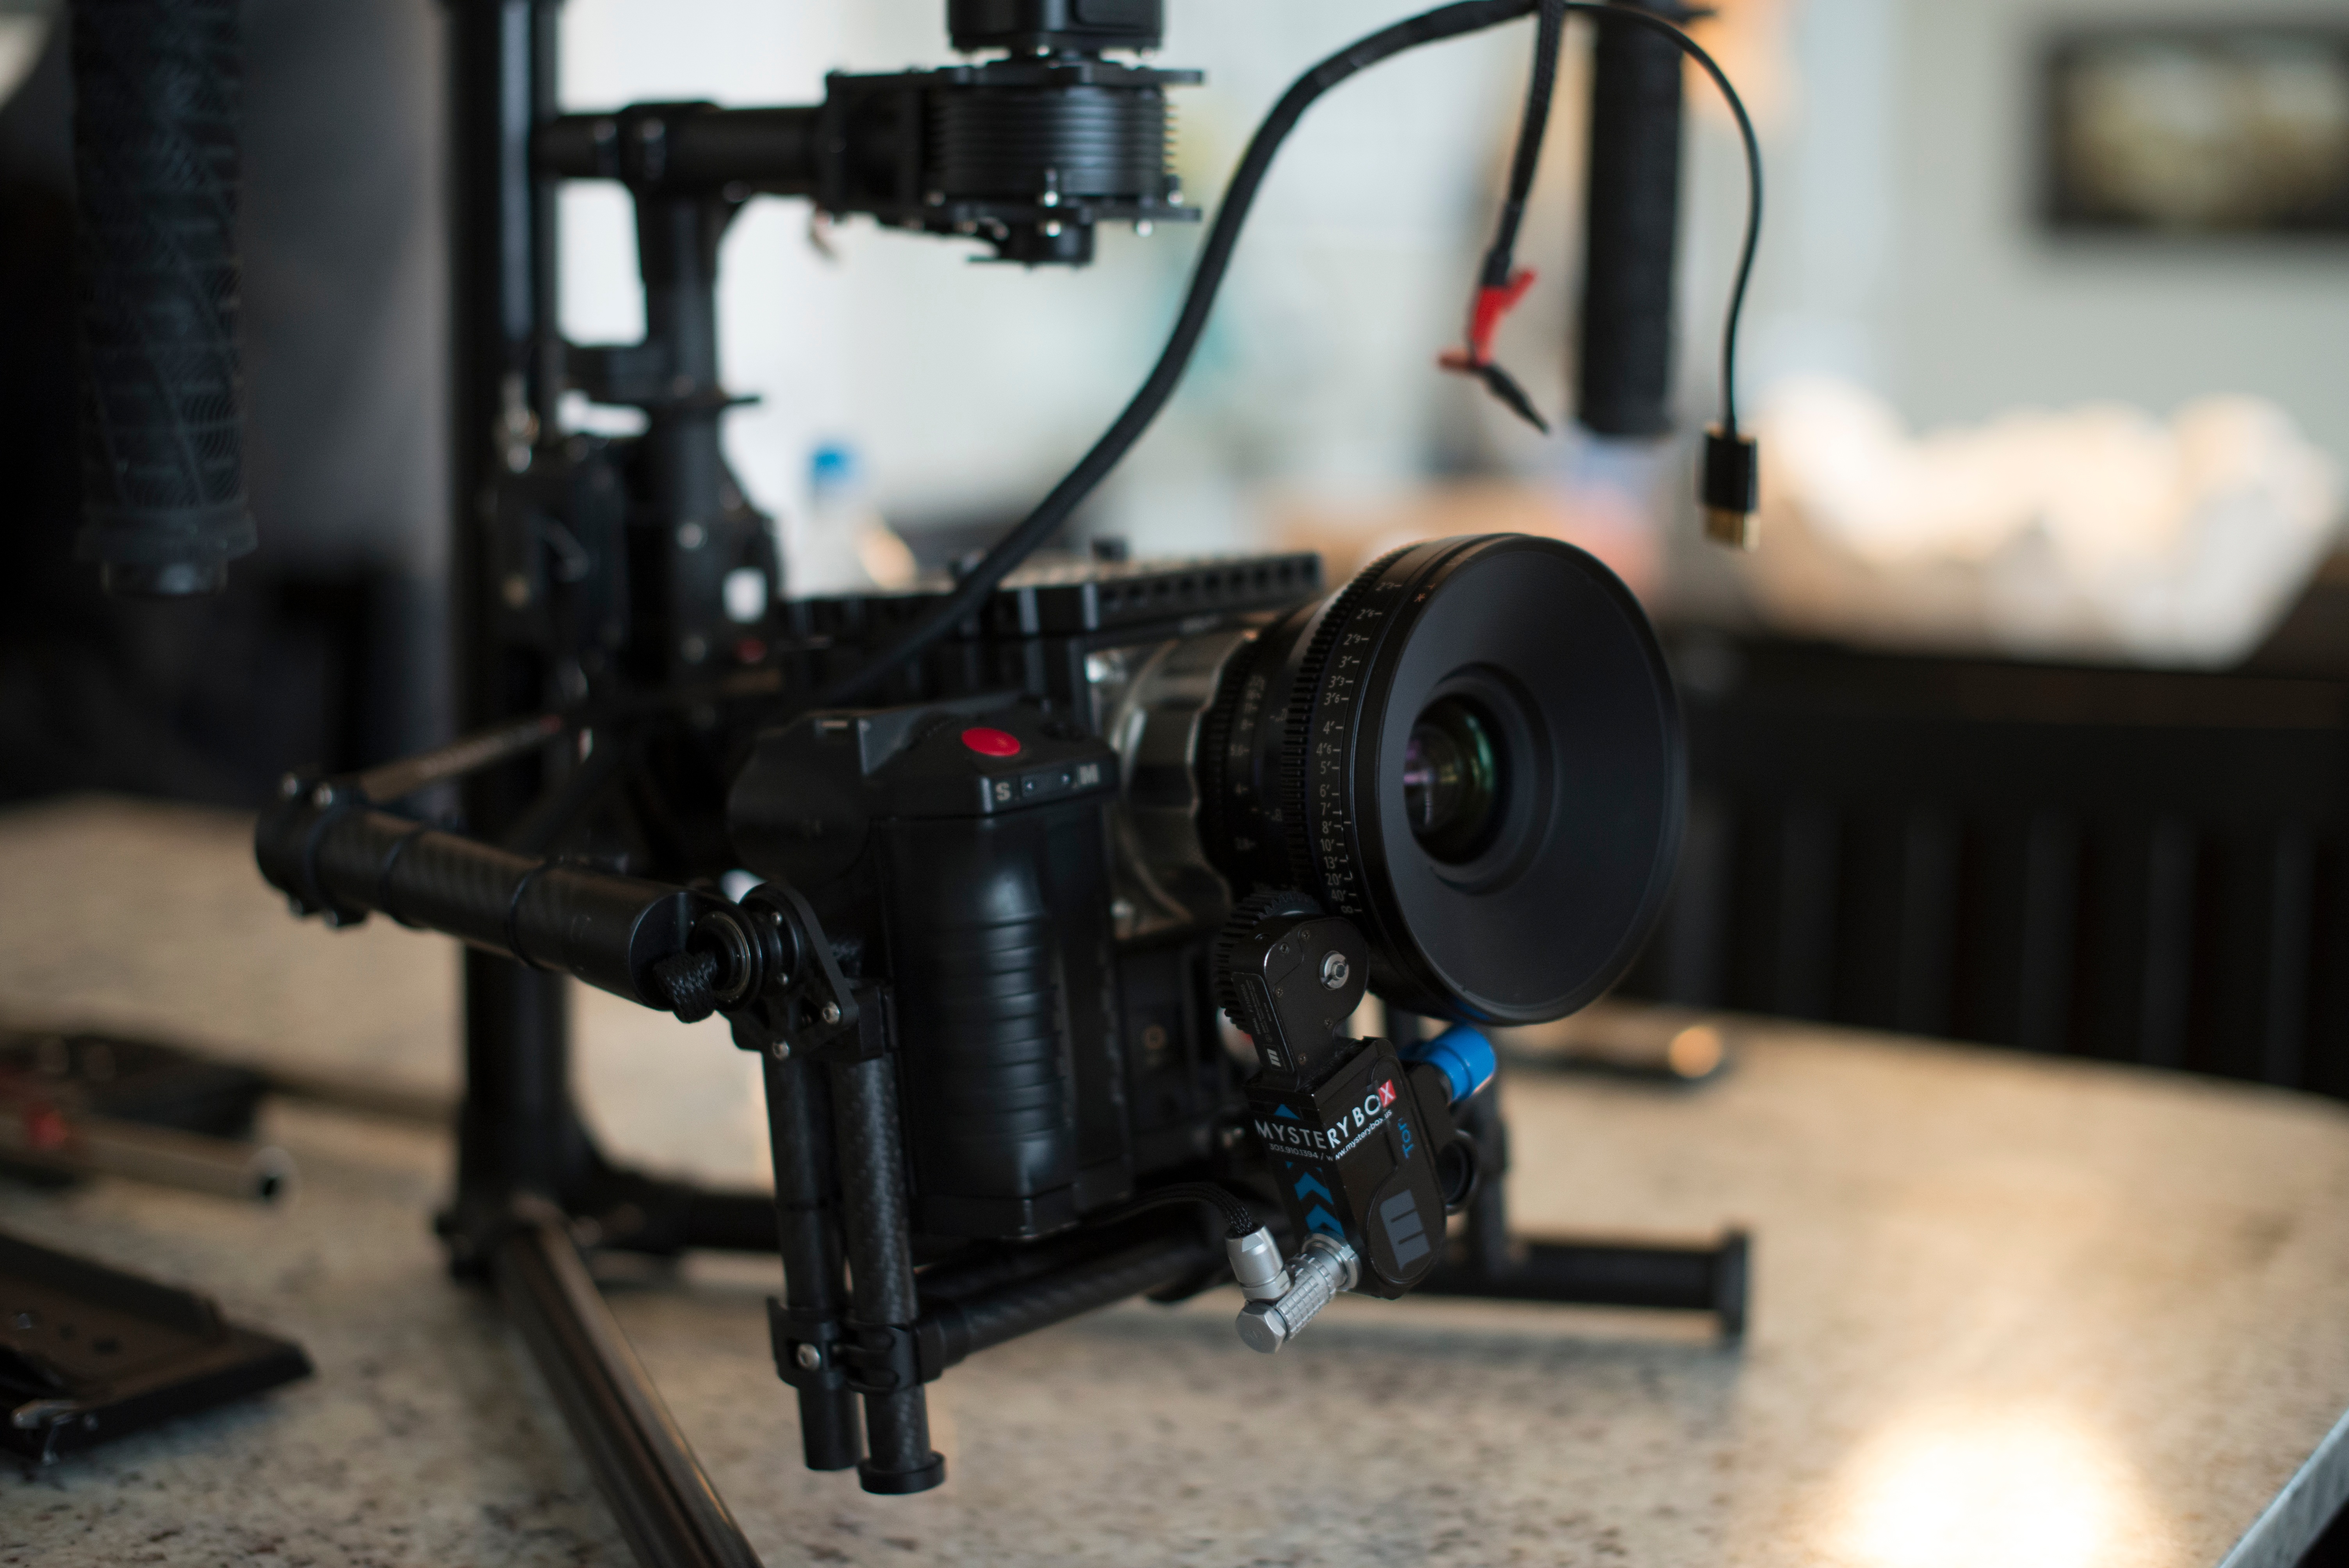
wheel, vehicle, machine, reflex camera, engine, filmmaking, cinematographer, digital slr, single lens reflex camera, camera operator